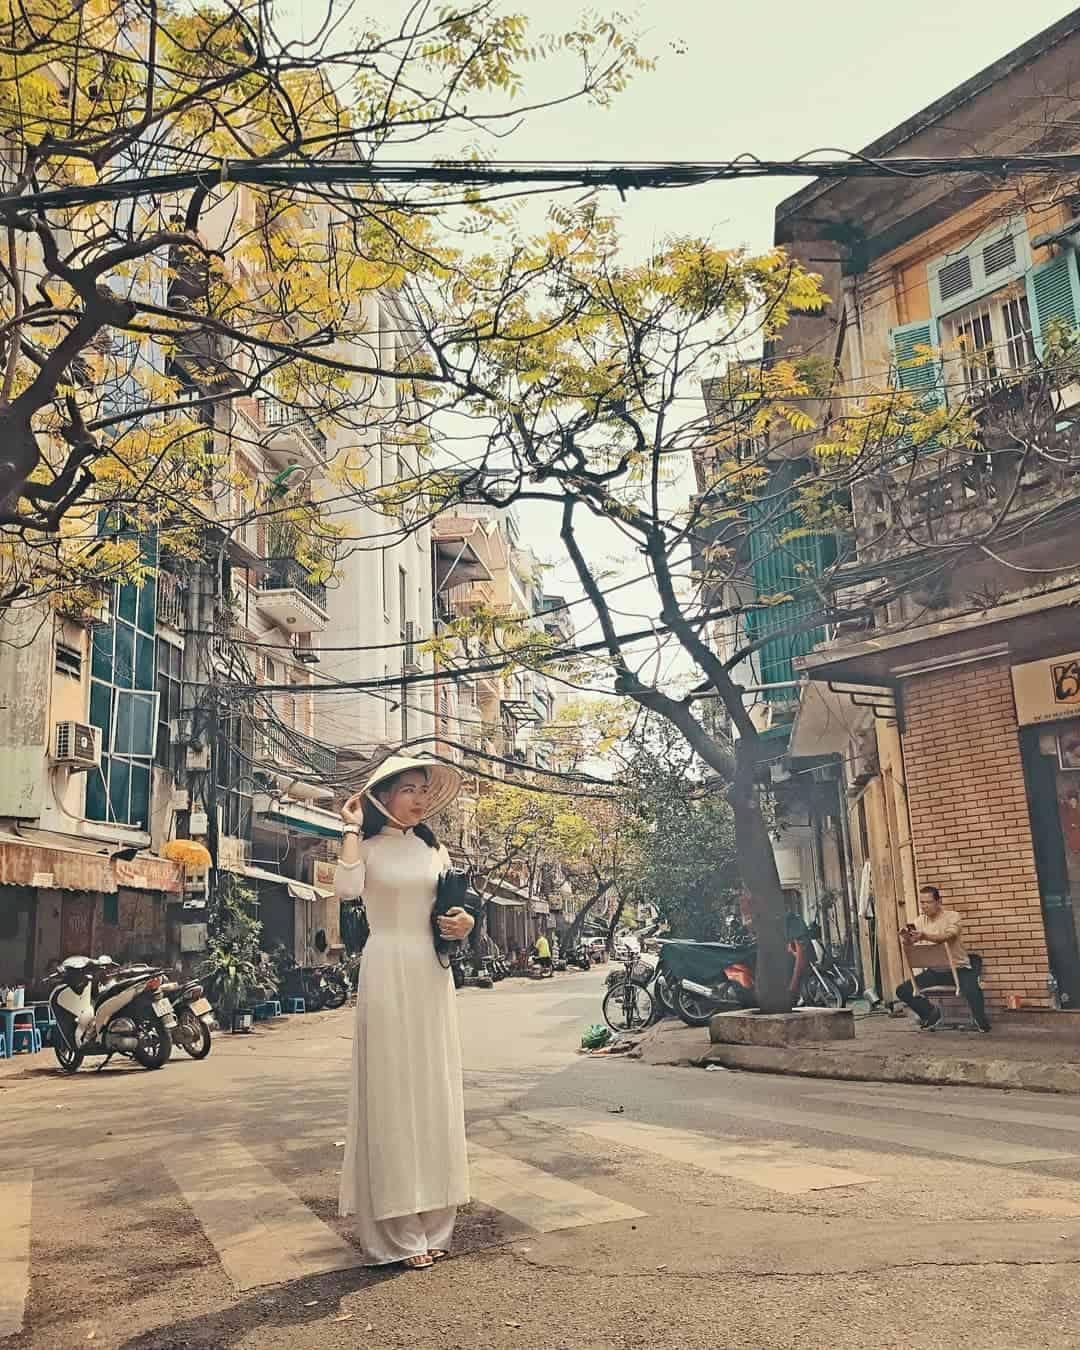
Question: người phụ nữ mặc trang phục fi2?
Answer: cô ấy mặc áo dài